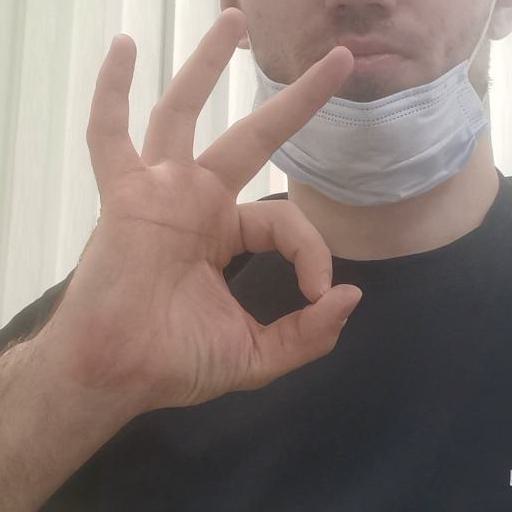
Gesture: ok